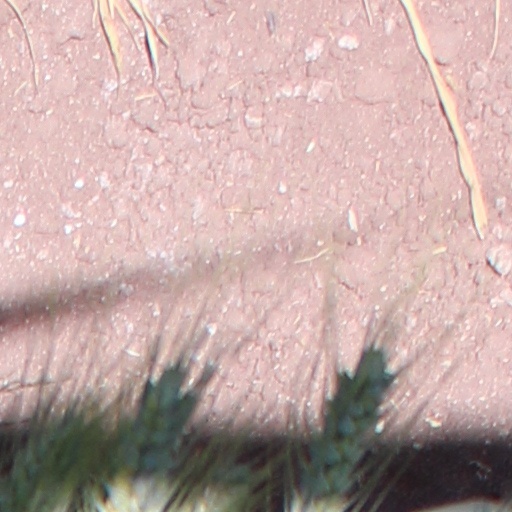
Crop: wheat